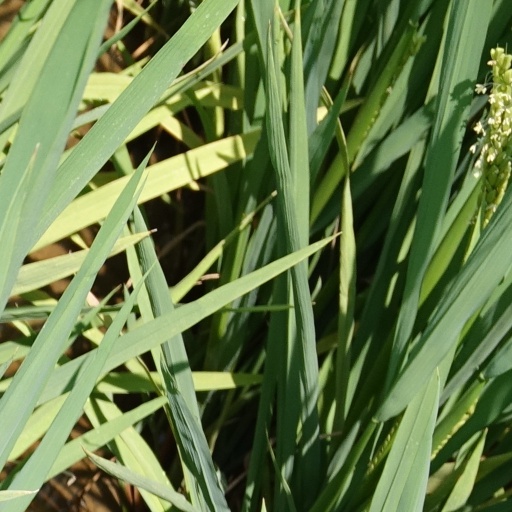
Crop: rice